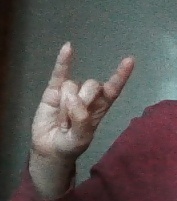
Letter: la